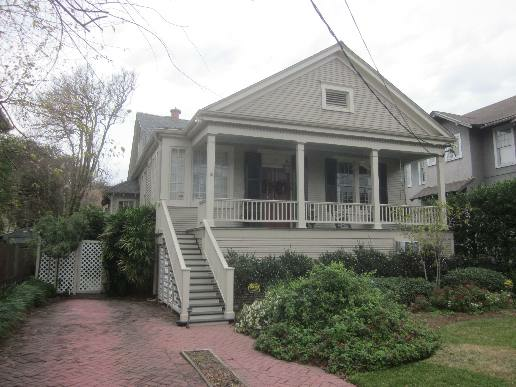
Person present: No